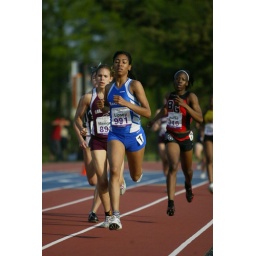
79FG1499 - Just past 300 meters to go in the girls 800 Charlene Lipsey strings out the field